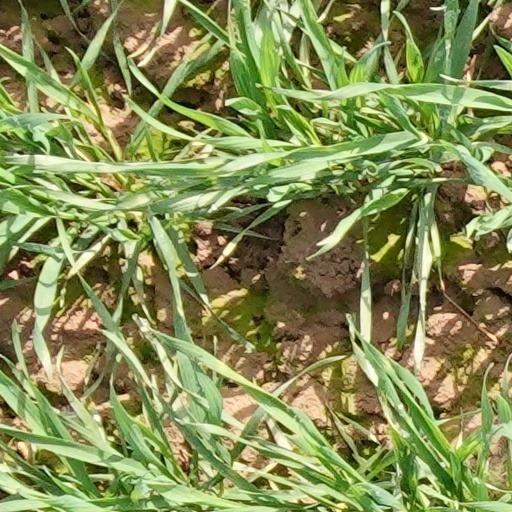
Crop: wheat